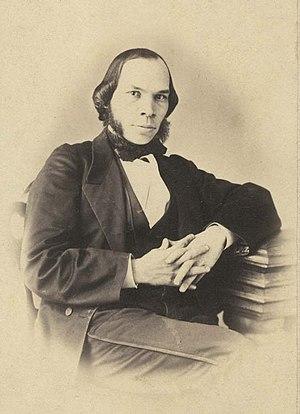
Ilia Nikolaïevitch Oulianov est un haut fonctionnaire russe de l'éducation et le père, entre autres, d'Alexandre et de Vladimir Oulianov dit Lénine.